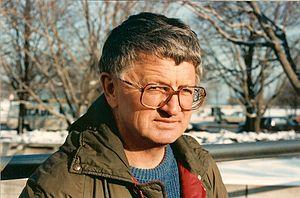
Steve Tesich, né Stojan Tešić le 29 septembre 1942 à Užice, en Yougoslavie et mort le 1ᵉʳ juillet 1996 à Sydney au Canada, est un scénariste, dramaturge et romancier serbo-américain. Il a remporté l’Academy Award du Meilleur Scénario Original en 1979 pour le film La Bande des quatre. Son roman Karoo paraît de façon posthume en 1998, deux ans après son décès, et est publié en version française en 2012.